COVID-19 pandemic in the Philippines

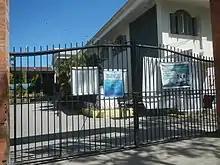
Gates of a public high school in Baliuag, Bulacan closed due to the suspension of classes

Local airlines AirAsia, Philippine Airlines, and Cebu Pacific suspended flights in response to the imposition of travel bans by the Philippine government and some foreign governments. The airlines have suspended flights as early as February 2, 2020, covering routes involving destinations in China, Hong Kong, and Macau. At least Philippine Airlines has suspended all of its flights by March 2020, although the airline has announced plans to resume selected flights by June 1, 2020.